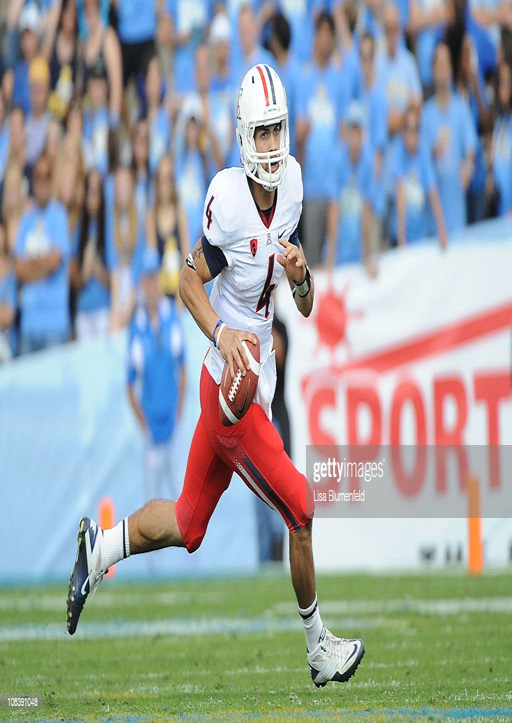
# carries the ball during the game against the ucla bruins .